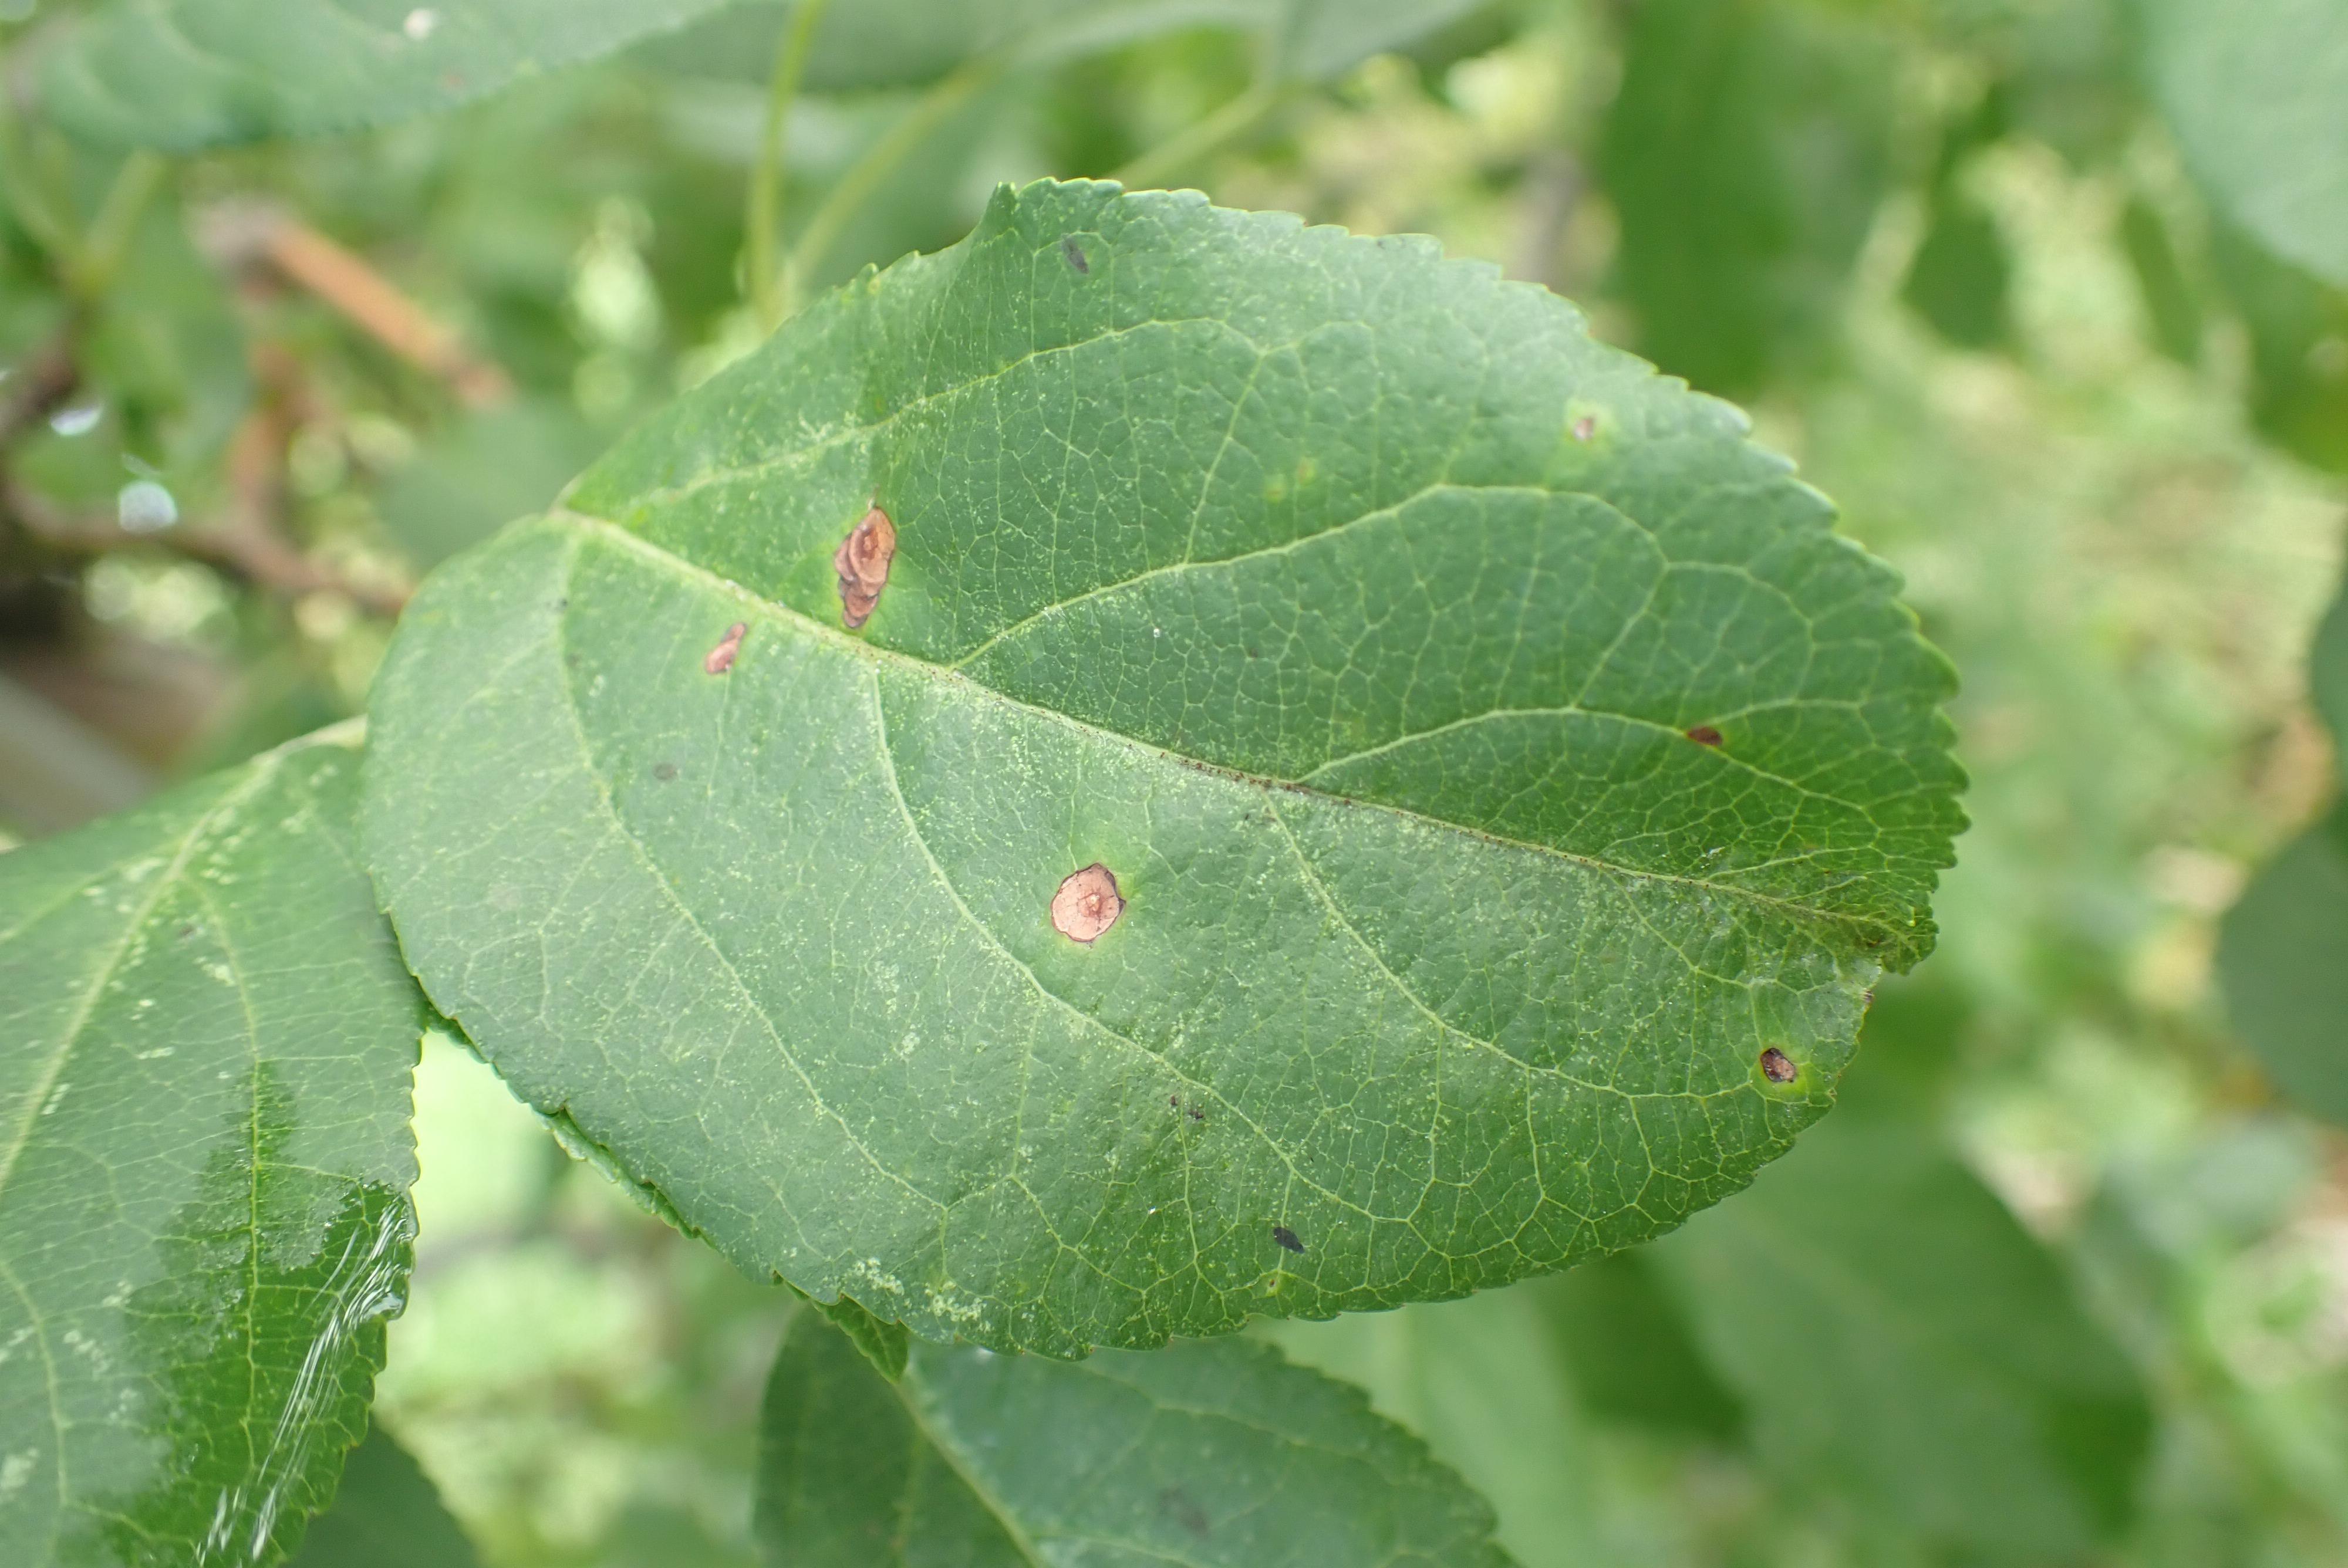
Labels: frog_eye_leaf_spot